Michel Langevin

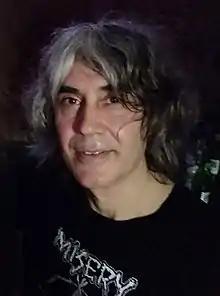
Langevin in 2018

Michel "Away" Langevin (born May 30, 1963) is a Canadian musician, best known as a founding member and drummer of heavy metal band Voivod. He has been a constant member of the band since its formation in 1982. Langevin is credited with the creation of the mythology of the post-apocalyptic vampire lord Voivod, about which the band originally coalesced, and is largely responsible for its continuing science fiction themes.